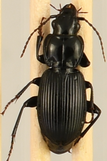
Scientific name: Pterostichus novus
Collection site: Steigerwaldt-Chequamegon NEON (STEI), plot STEI_003